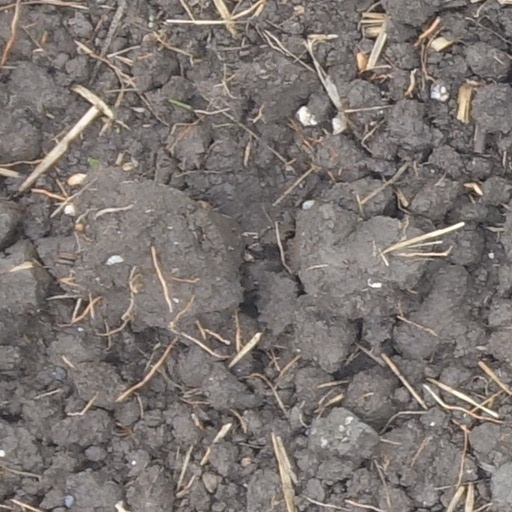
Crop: wheat